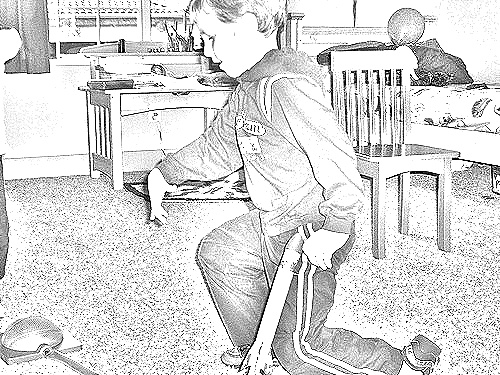
Portrait style: Sketch Portrait